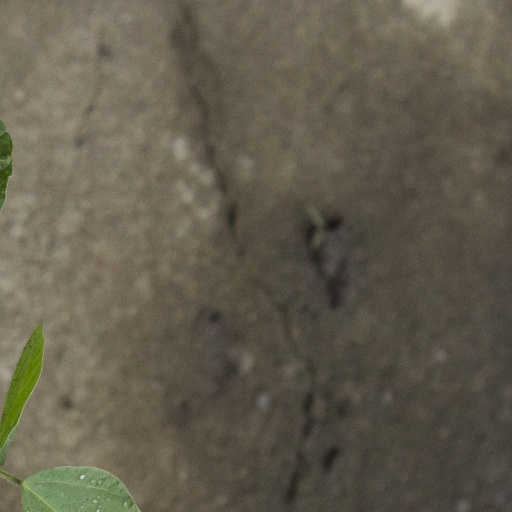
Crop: soybean